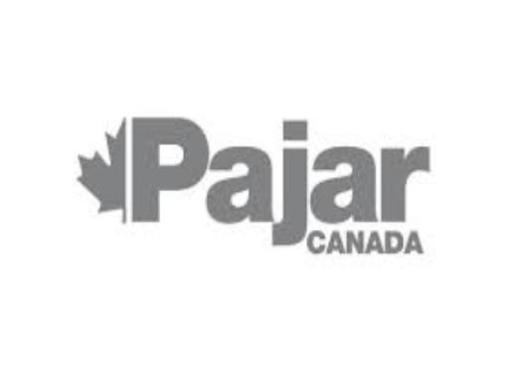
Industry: Clothes